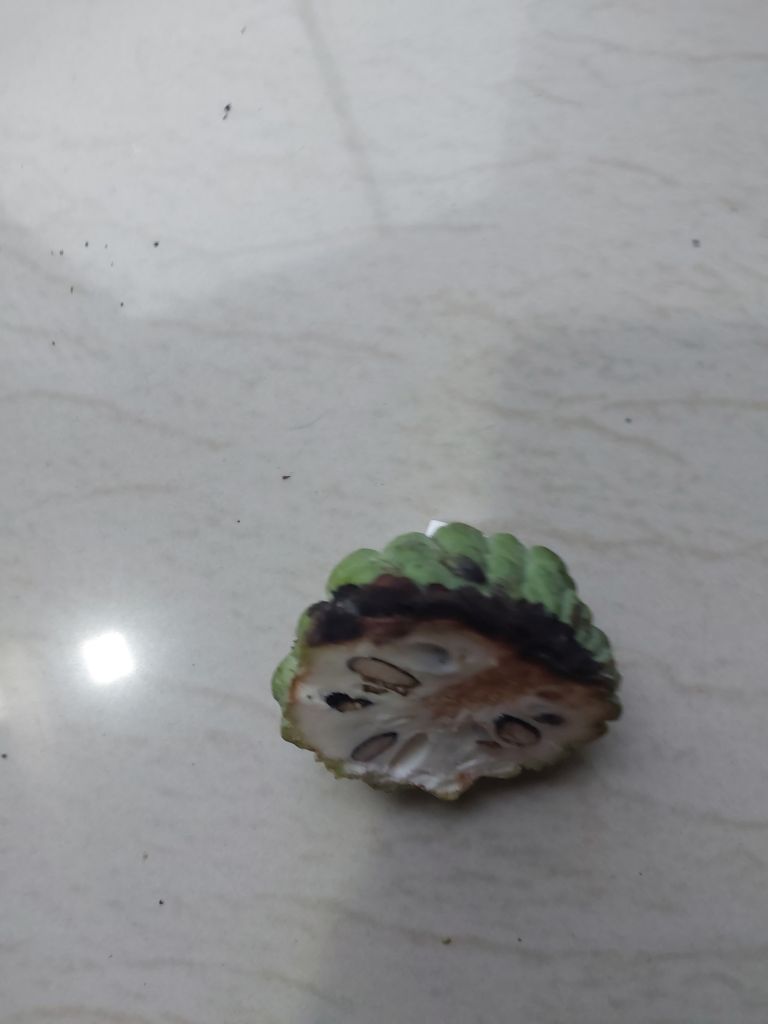
Disease label: Diplodia Rot